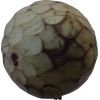
Label: cherimoya